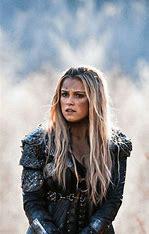
Brand: Clarks
Model: 100